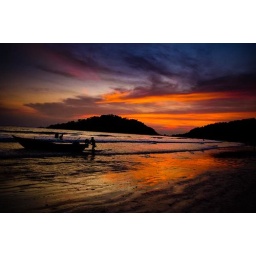
fisherman bringing his boat ashore on the palolem beach against the backdrop of golden sunset in goa